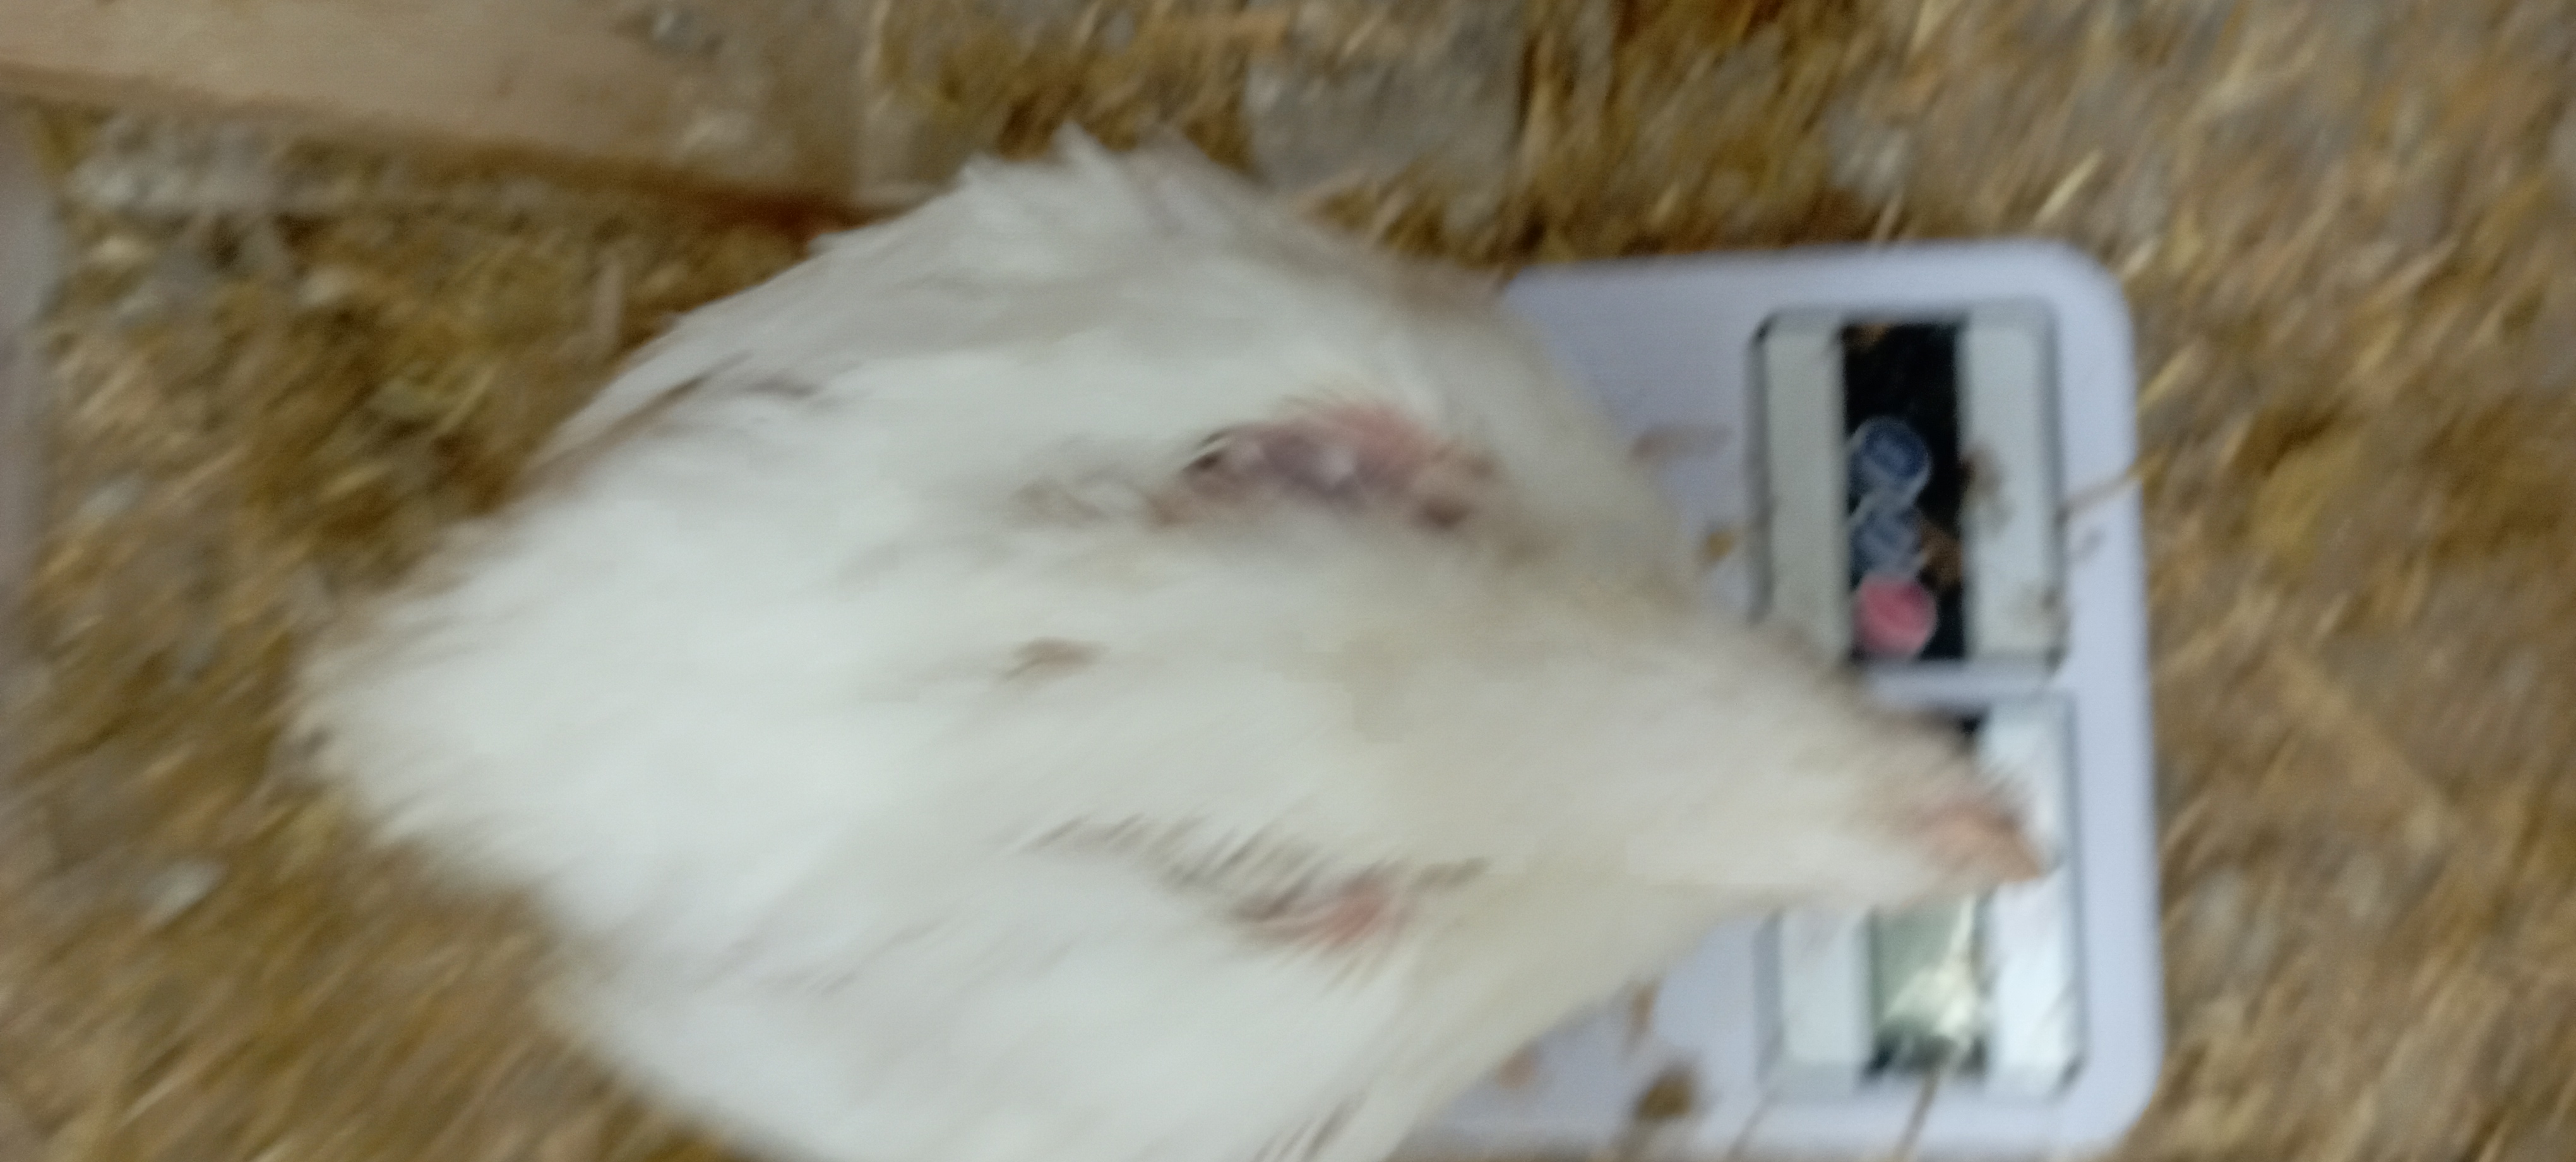
Weight: 1454 g